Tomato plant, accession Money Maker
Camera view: tilt-top (135 deg); turntable rotation: 240 degrees
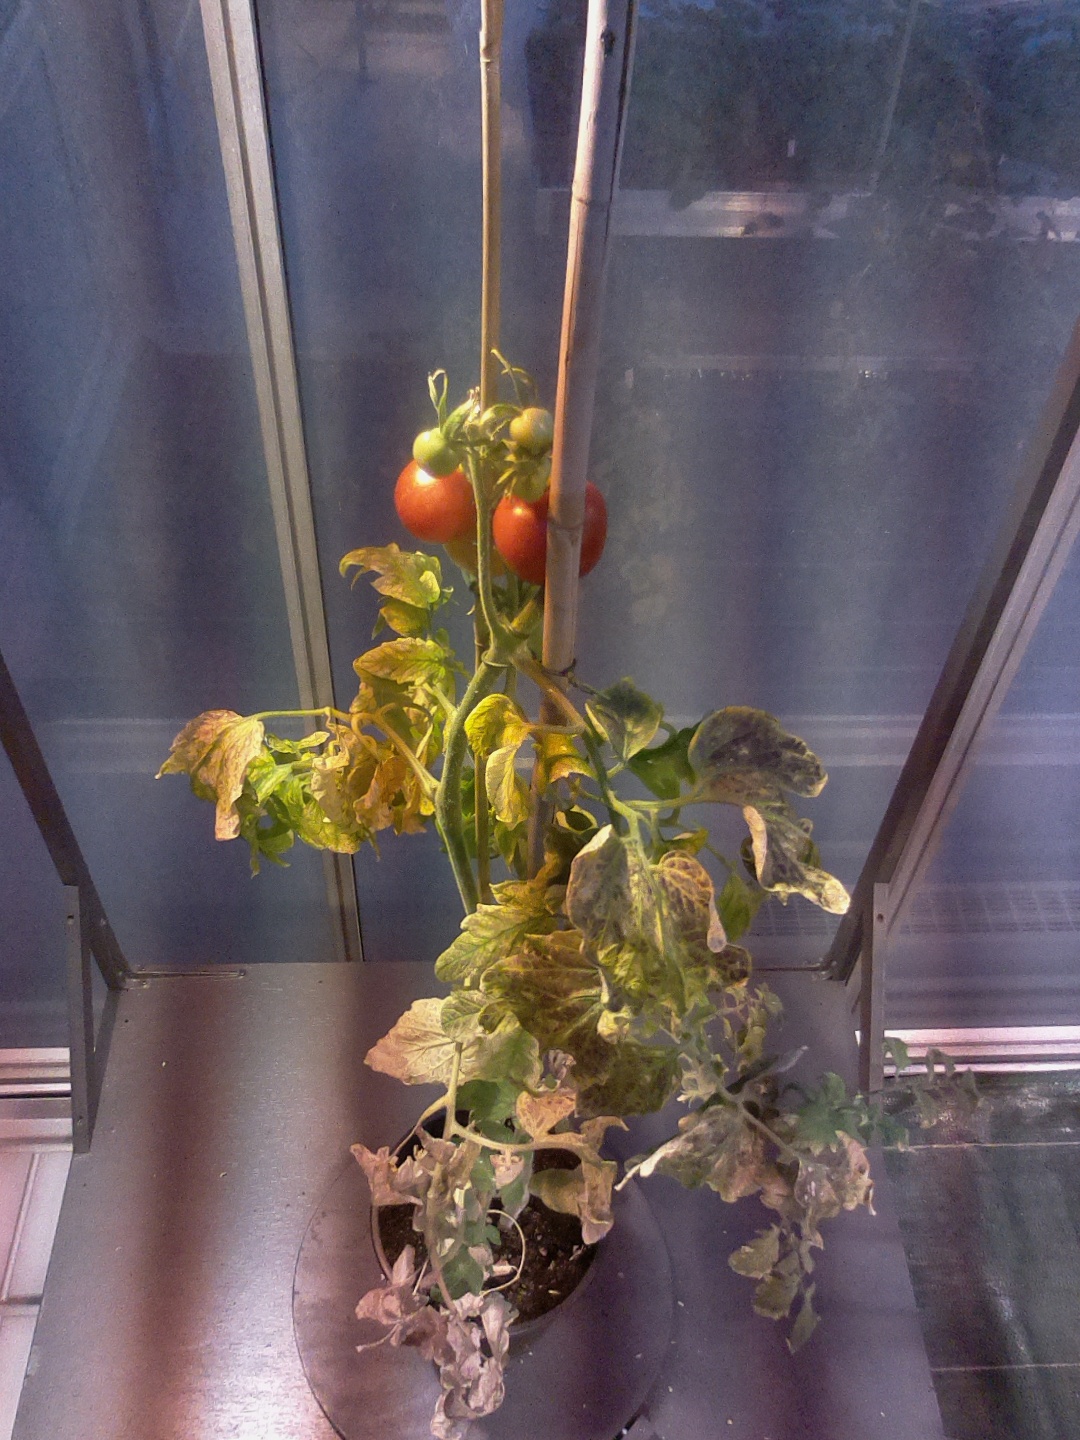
BBCH growth stage 82: 20%-30% of fruits show typical fully ripe color